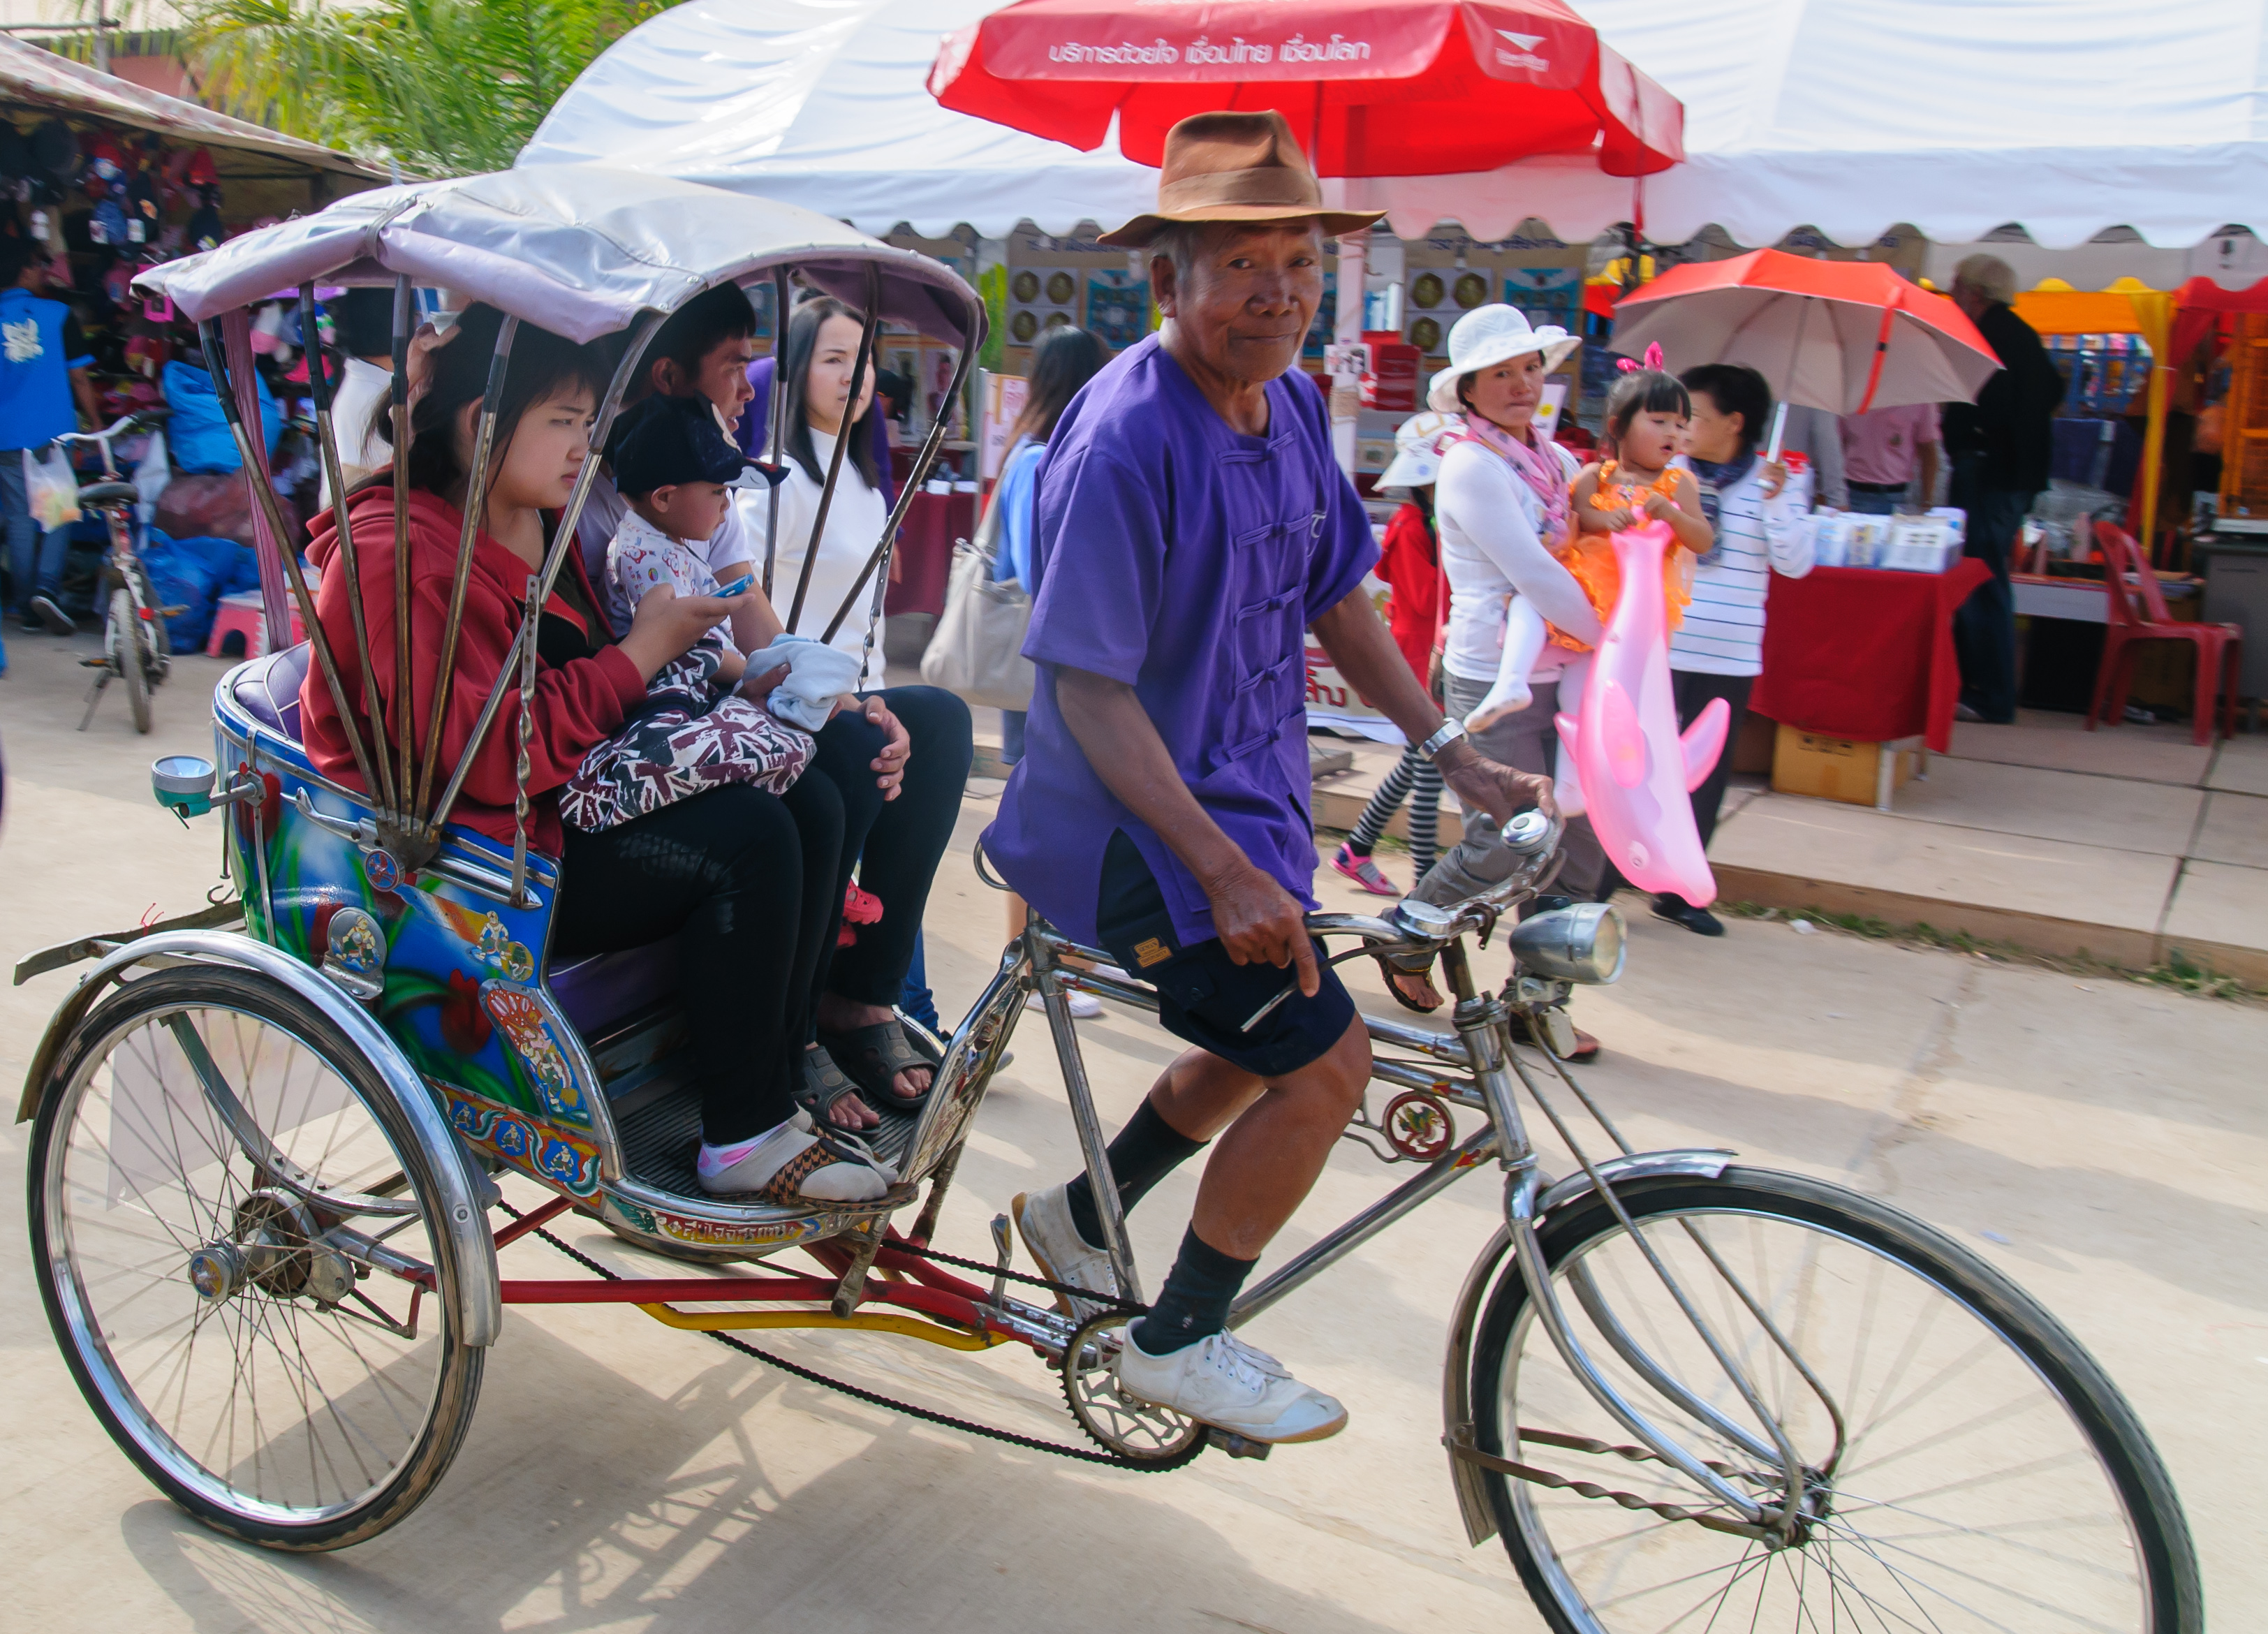
bicycle, vehicle, nikon, thailand, sports equipment, thailandia, chiangrai, mueangchiangrai, land vehicle